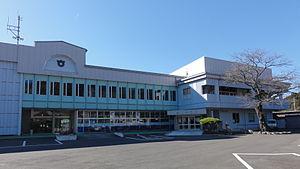
Takayama est un village du district d'Agatsuma, dans la préfecture de Gunma, au Japon.